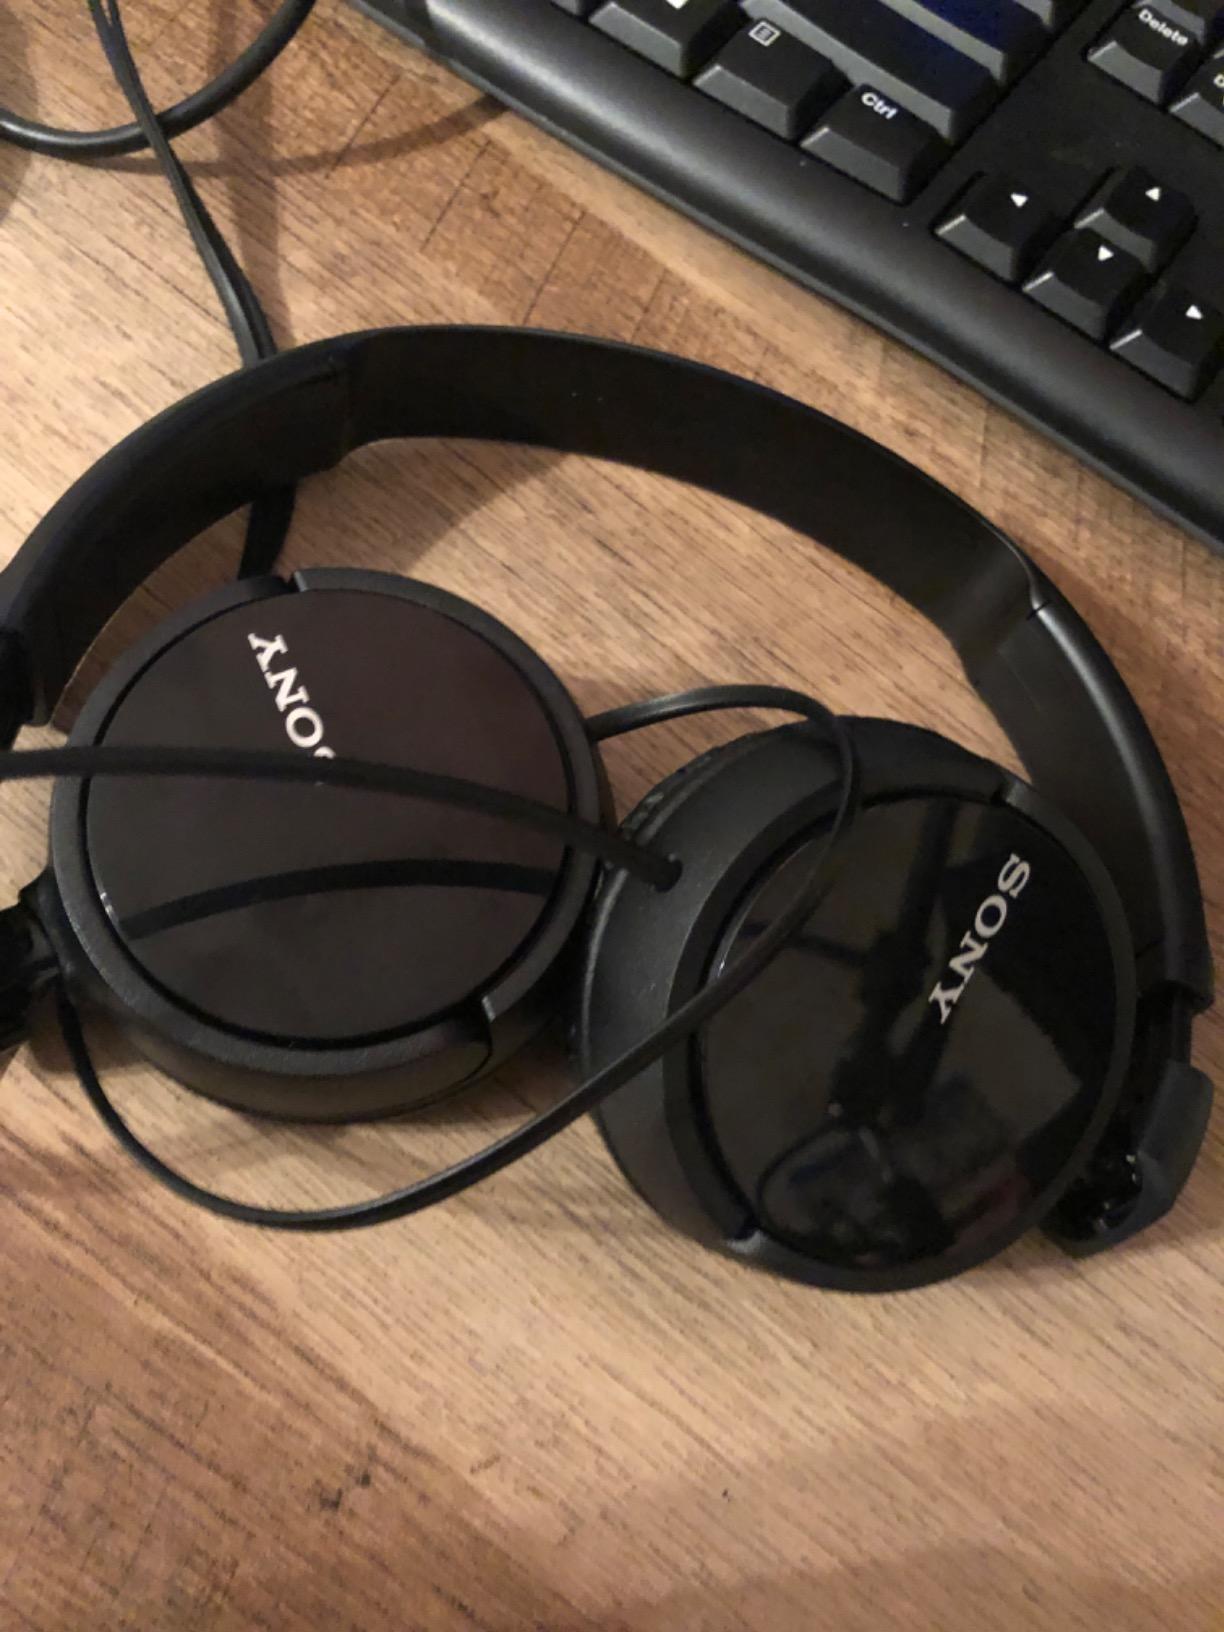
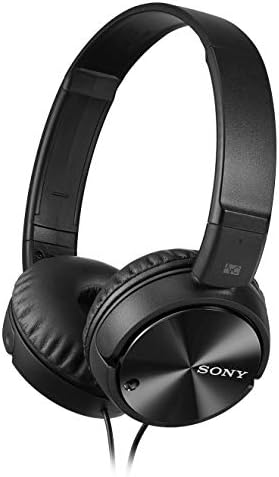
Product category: headphones
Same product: yes